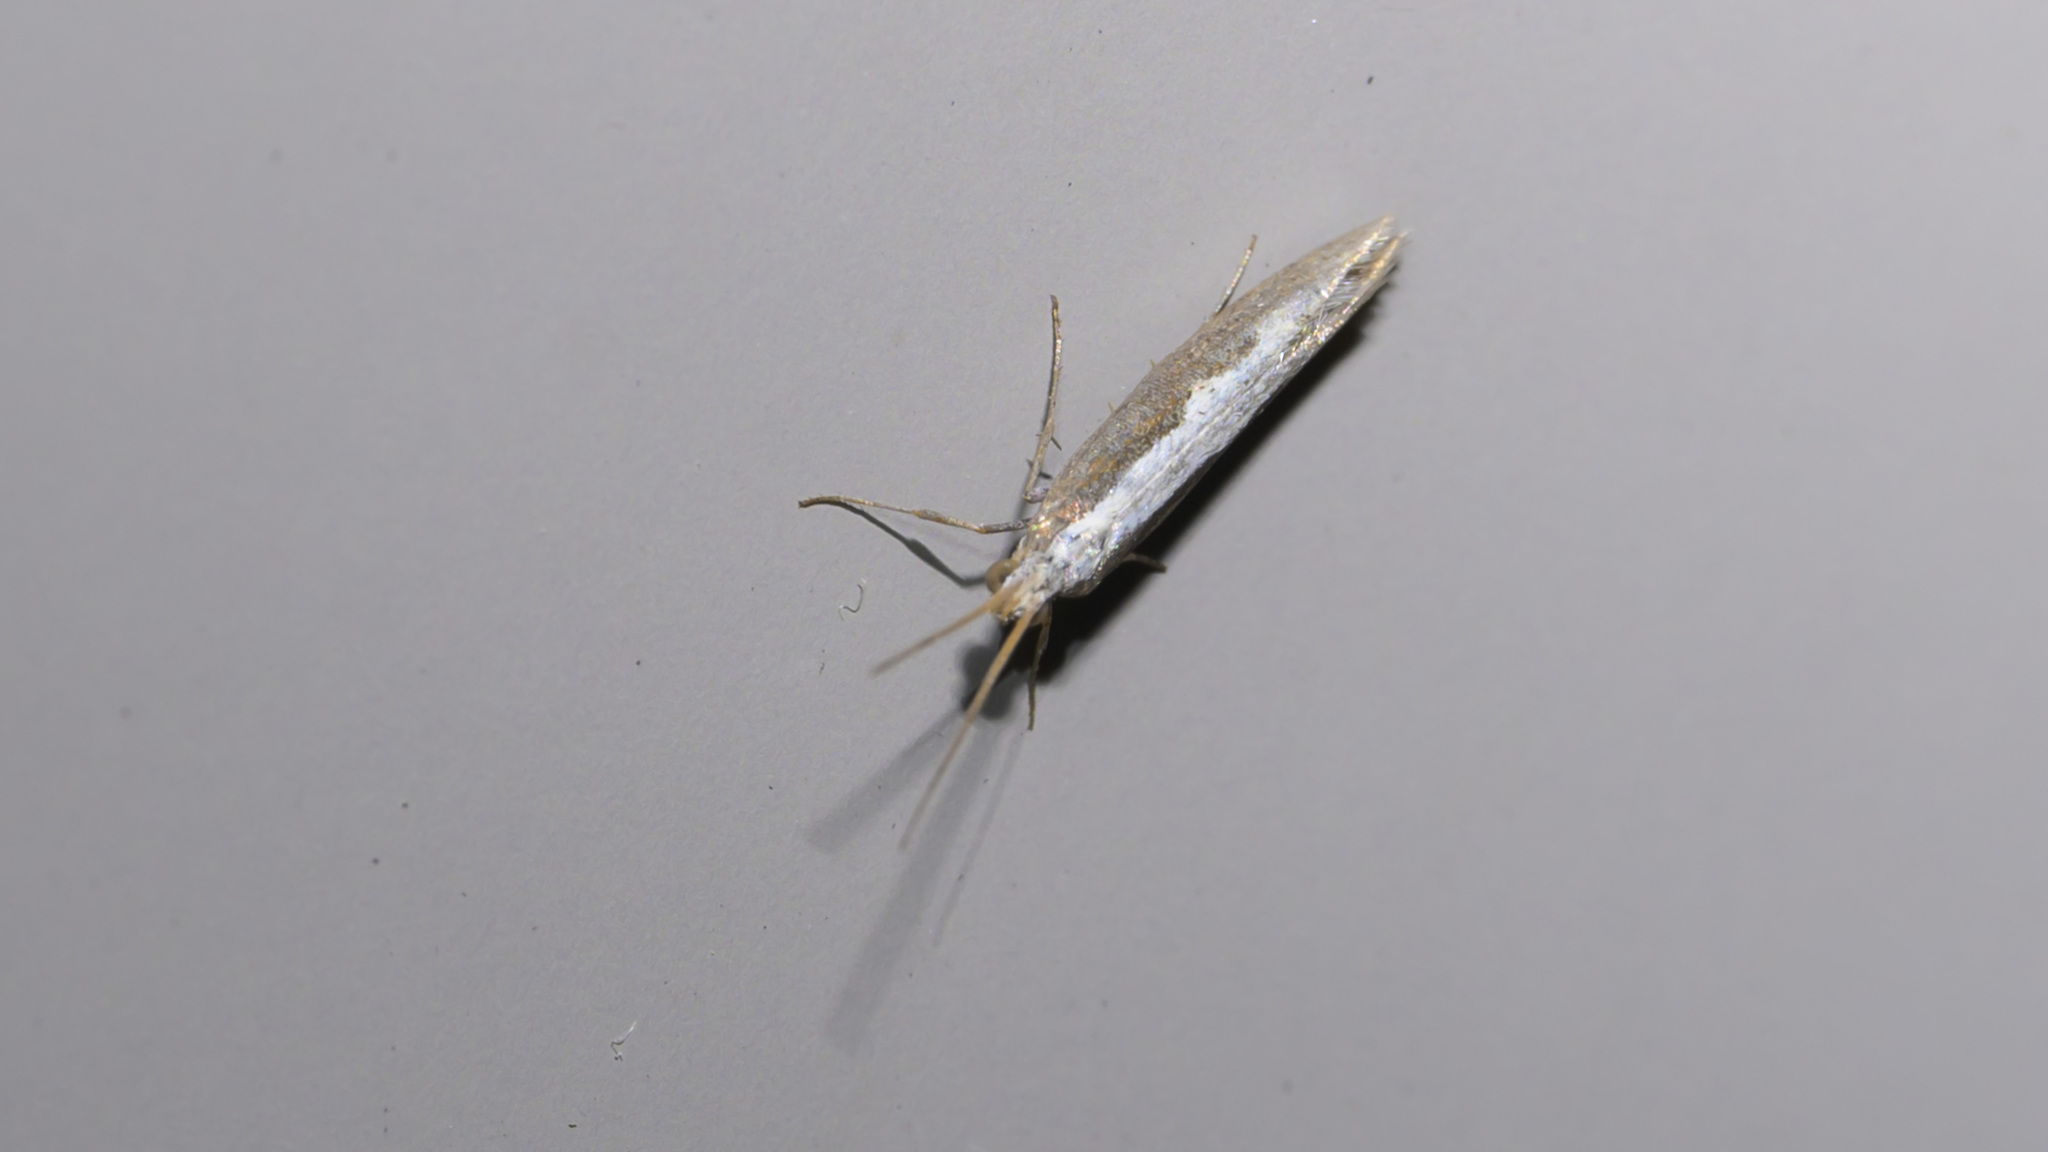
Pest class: diamondback_moth